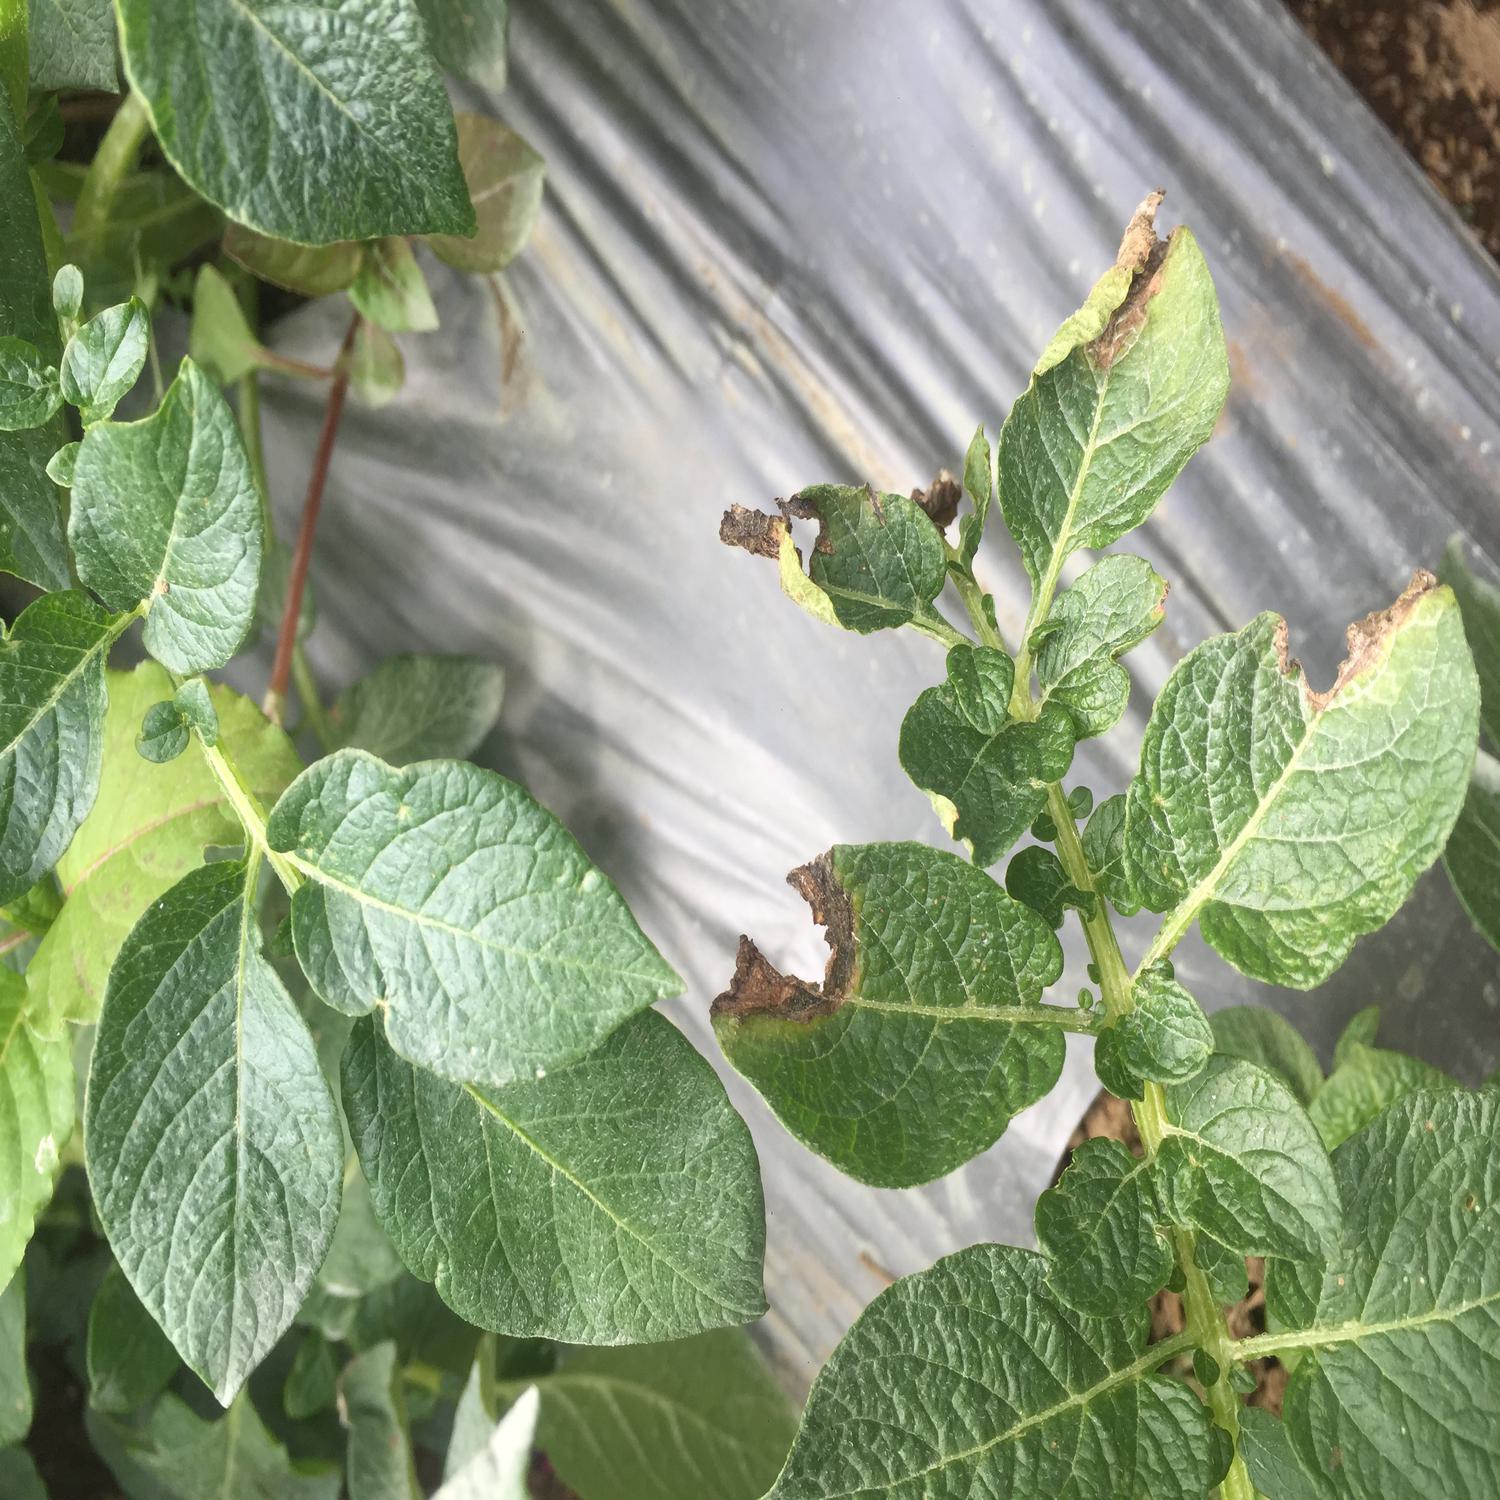
Label: Fungi